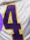
Number: 4